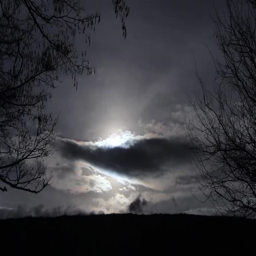
unidentified person walks on a high embankment , lit by the rays of a sun belated winter , the clouds appeared sparse 4